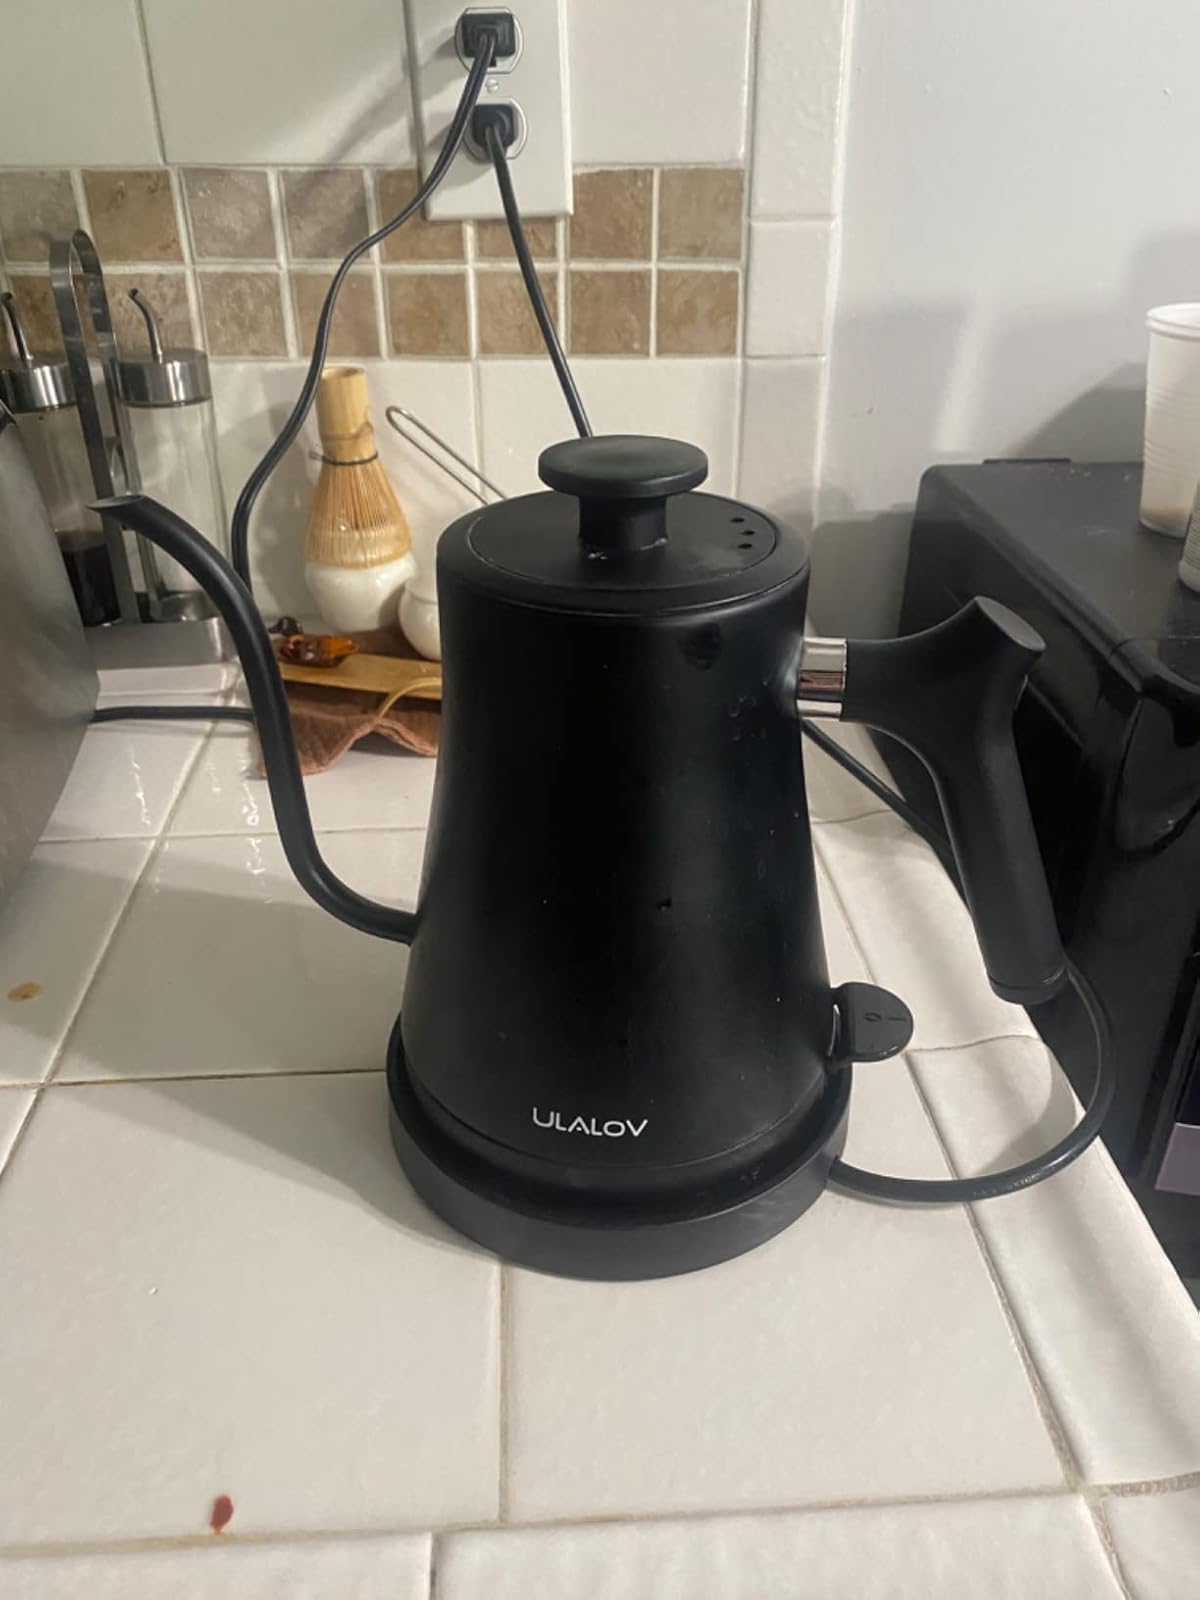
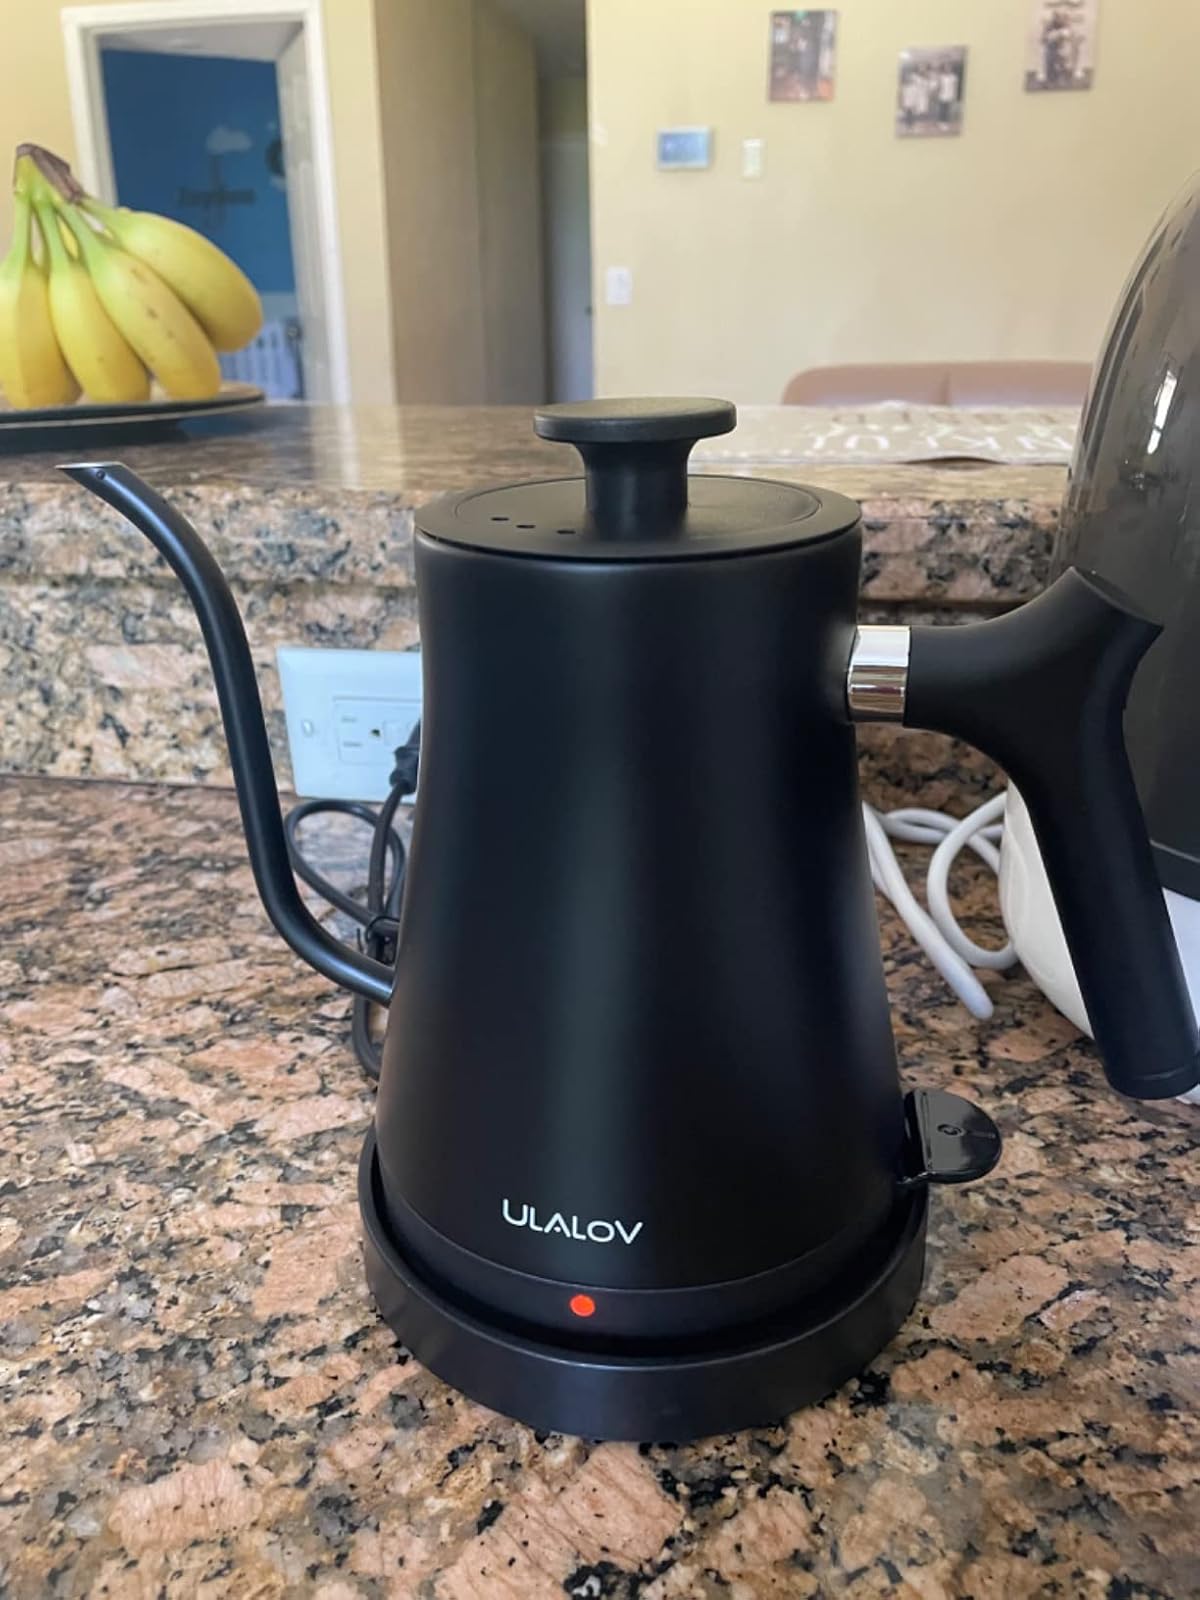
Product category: items_kettle
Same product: yes